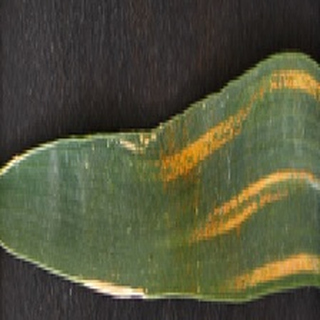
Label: wheat_yellow_rust